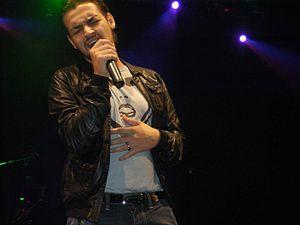
Valerio Scanu est un chanteur et parolier italien.